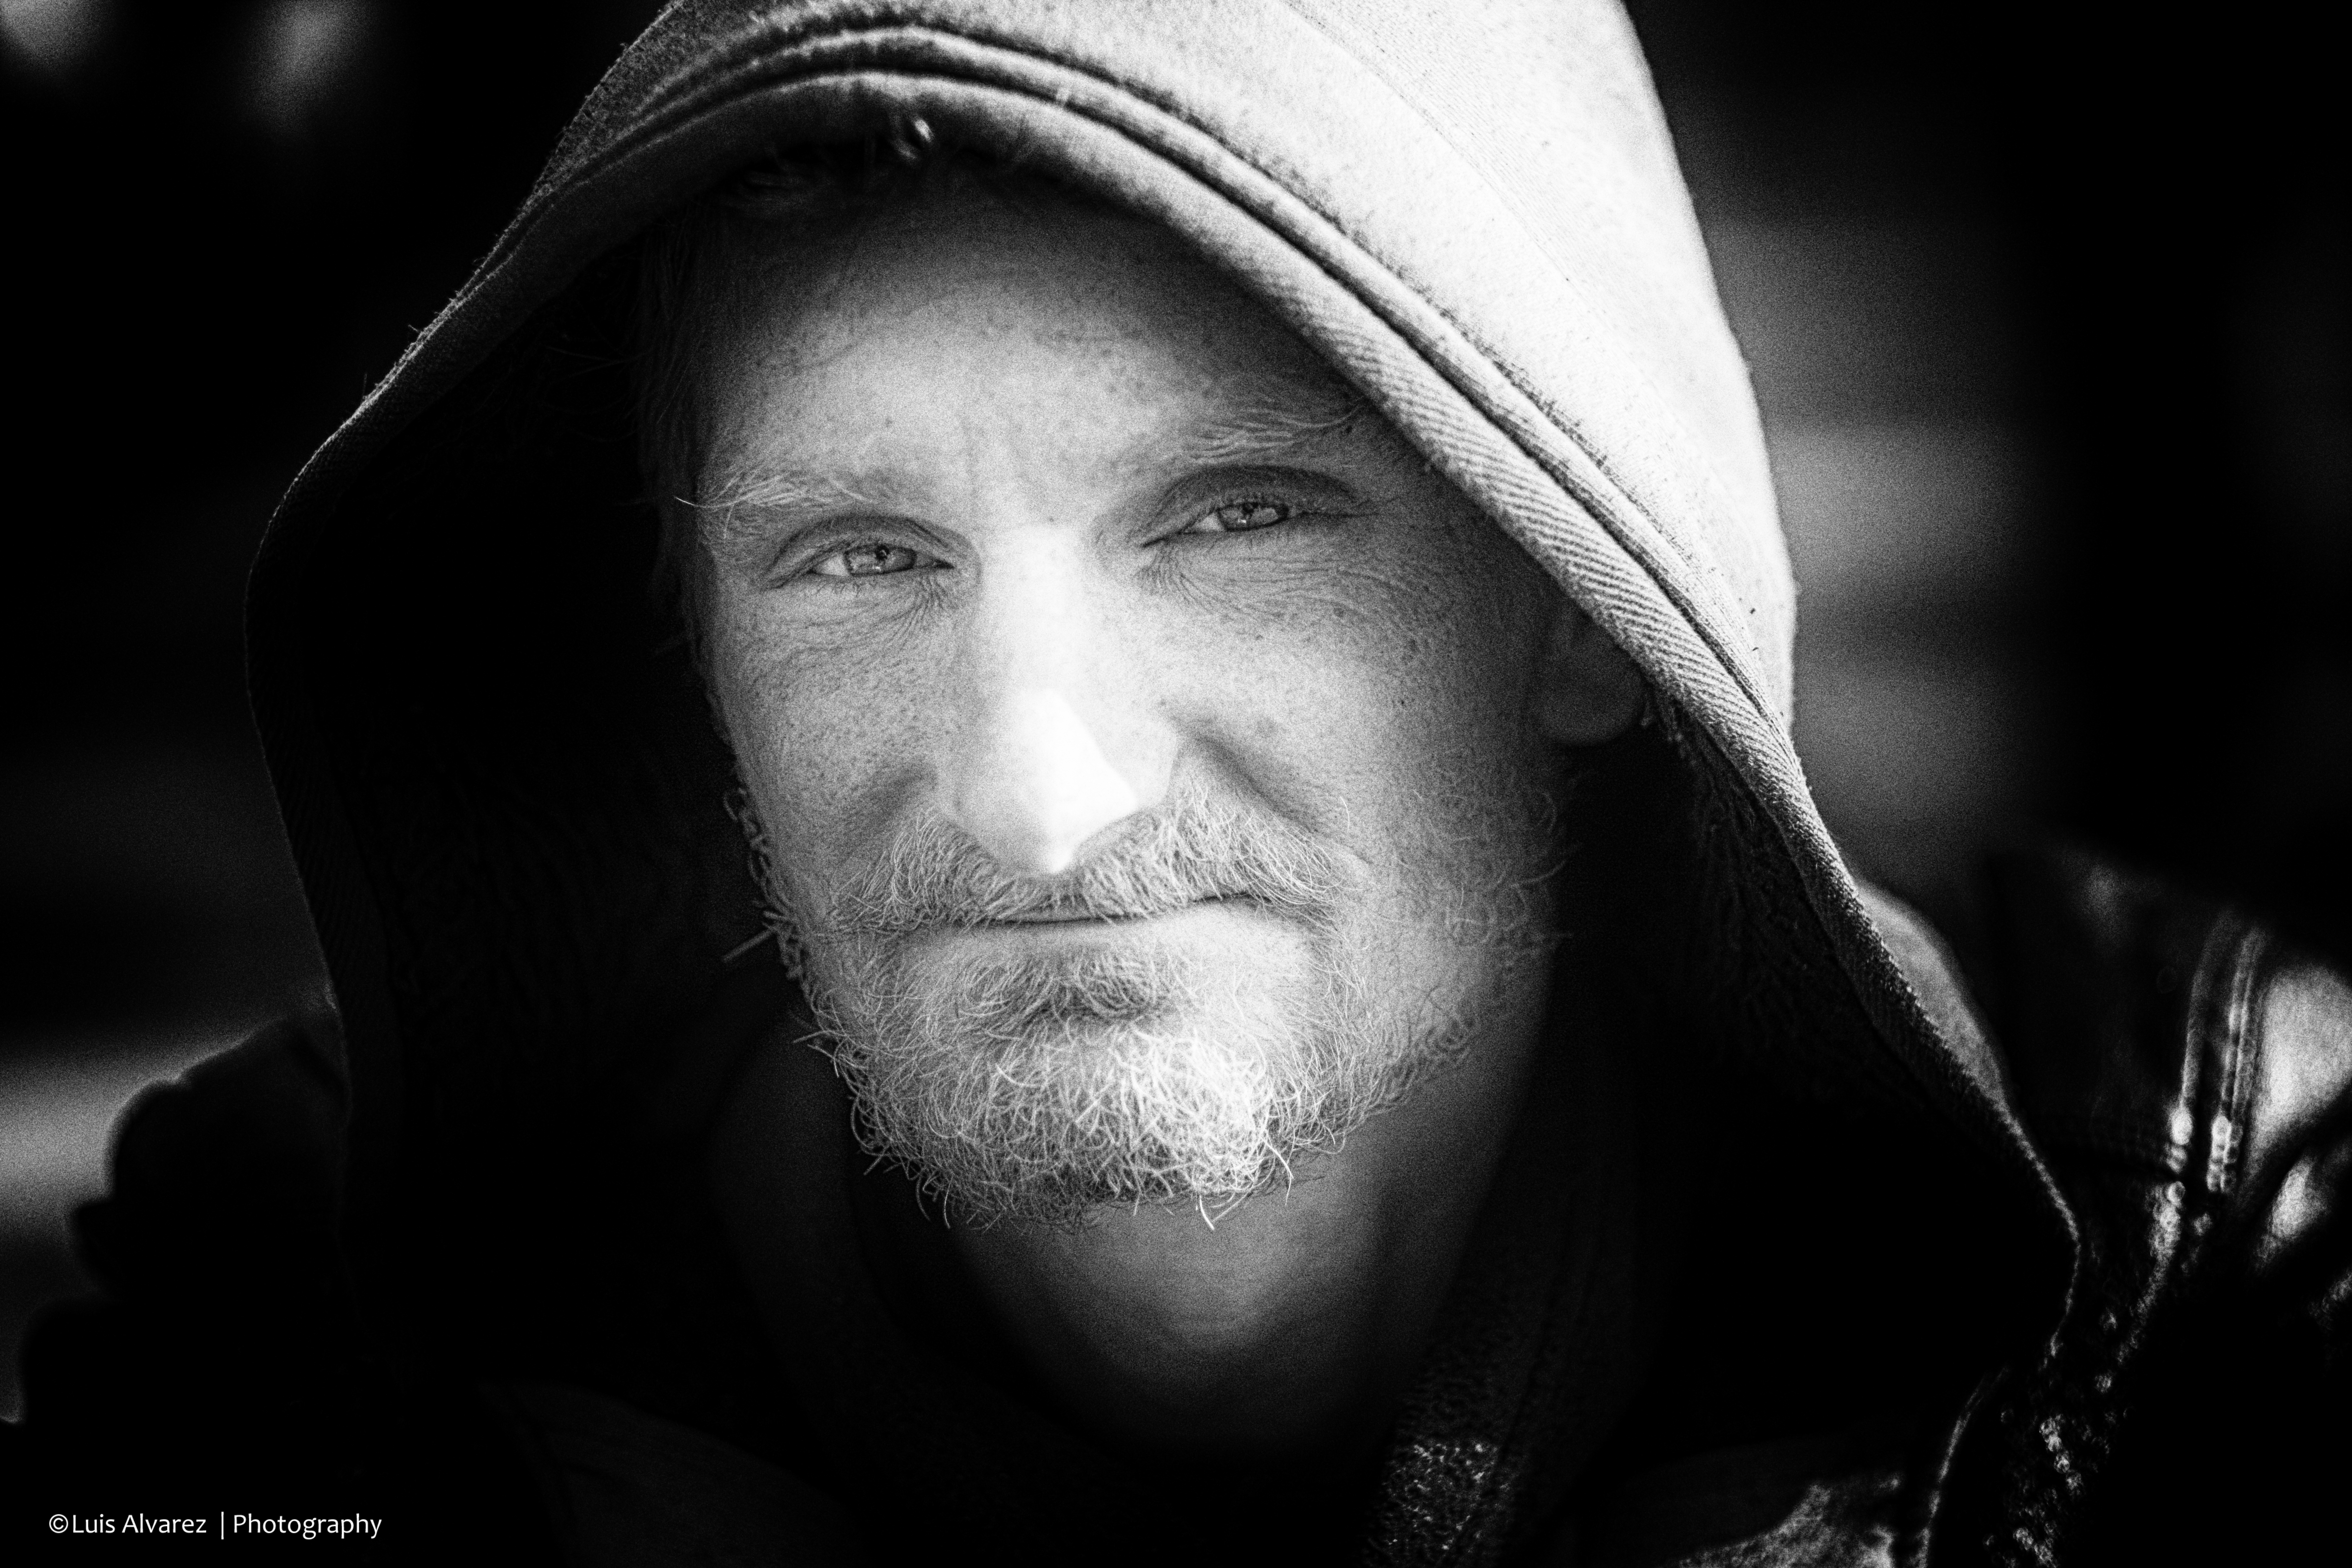
outdoor, person, creative, black and white, white, street, camera, photography, city, portrait, lens, crop, darkness, black, monochrome, barcelona, facial expression, smile, close up, flickr, bw, face, candid, spain, head, catalonia, beauty, commons, prime, faces, fuji, snap, moment, emotion, unposed, decisive, souls, luis, xt1, streettog, tog, collecting, alvarez, marra, going, 56mm12, monochrome photography, portrait photography, film noir, facial hair